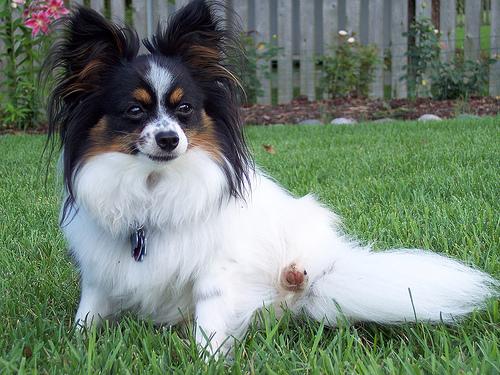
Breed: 806-n000129-papillon